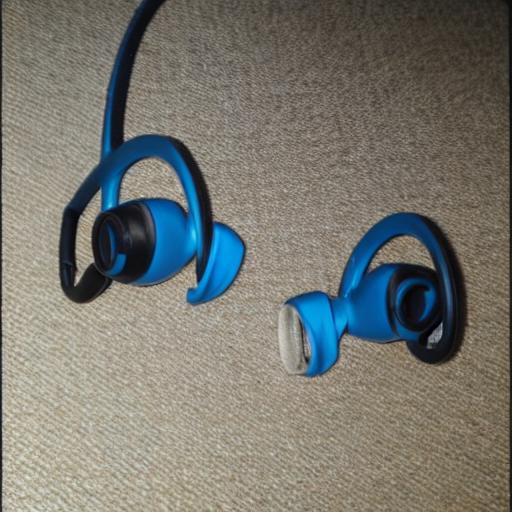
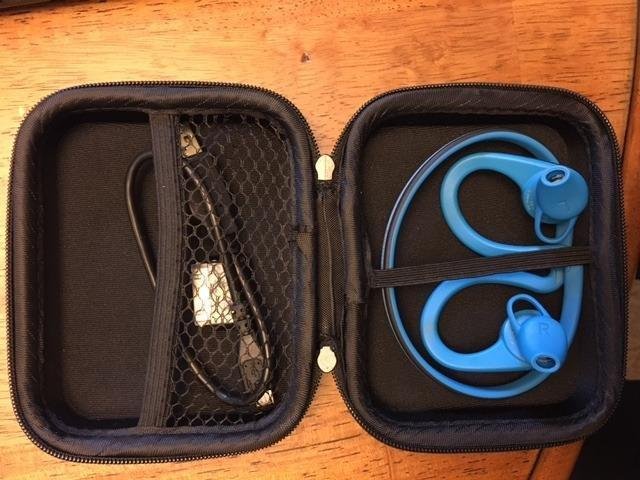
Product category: headphones
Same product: no